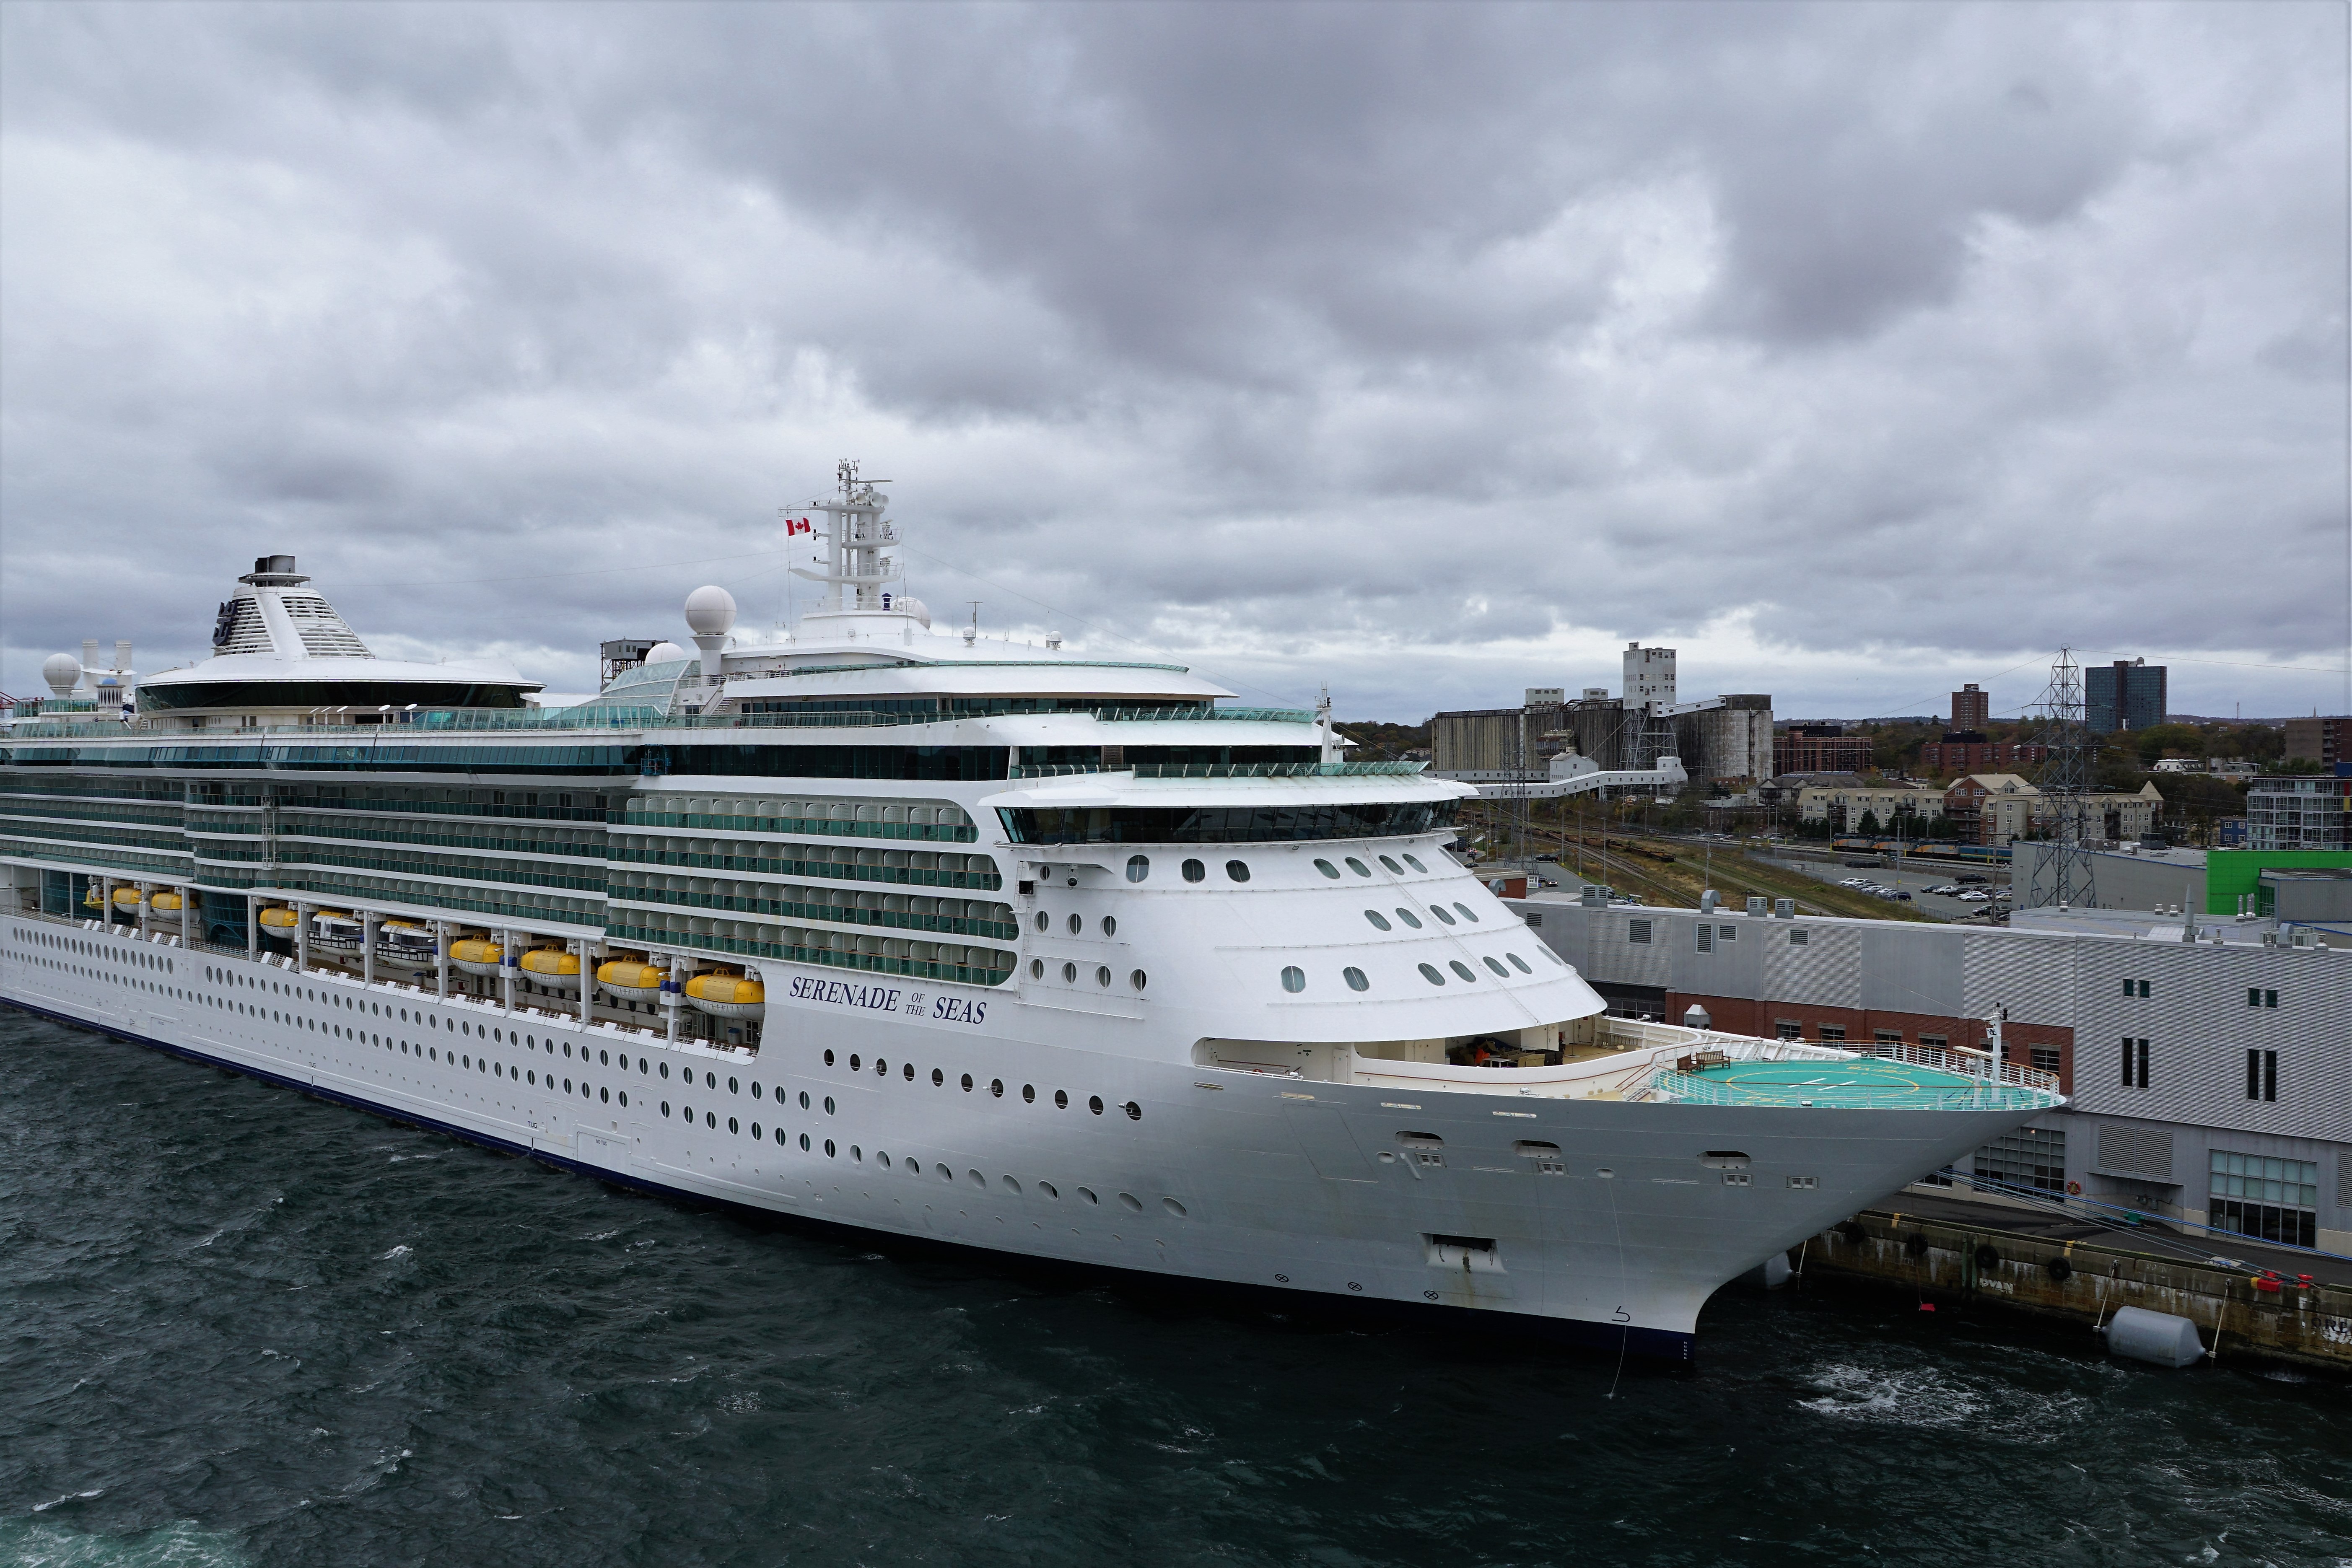
sea, water, ocean, winter, sky, white, boat, ship, boot, vehicle, yacht, autumn, storm, blue, port, cruise, ferry, grey, clouds, luxury, canada, atlantic, halifax, watercraft, cruise ship, transatlantic, motor ship, passenger ship, luxury yacht, freight transport, ocean liner